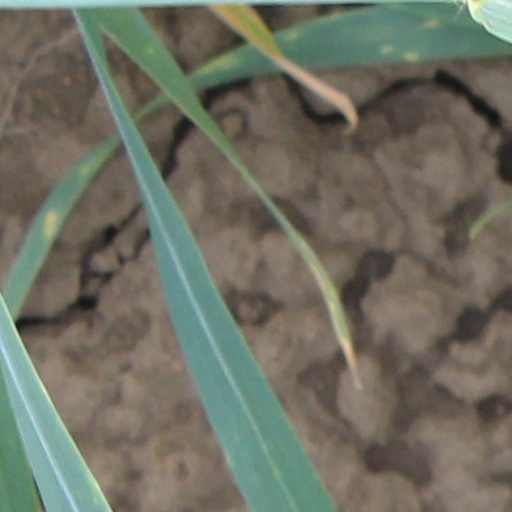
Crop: wheat